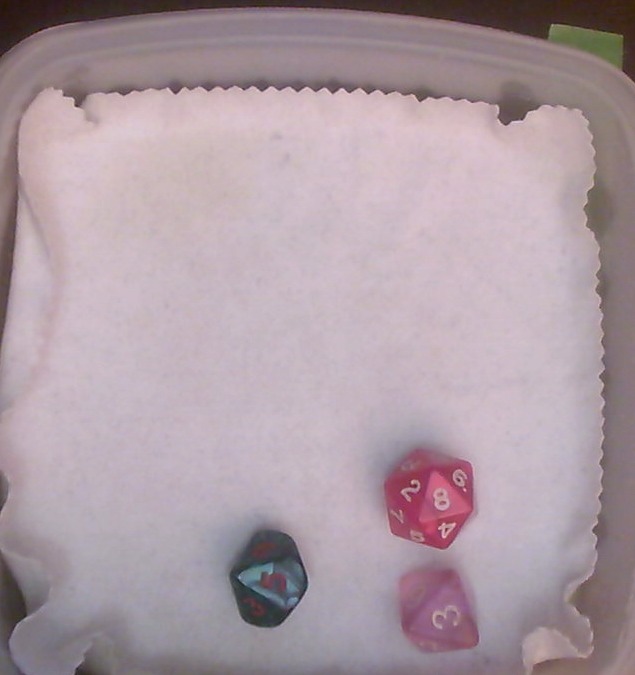
Dice in frame:
type: d8
value: 1
type: d20
value: 1
type: d10
value: 1
Label source: human
Face values trusted: no